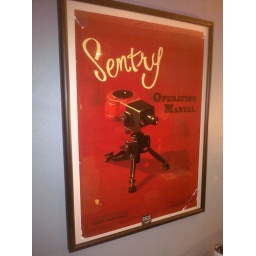
My newest wall art in my office